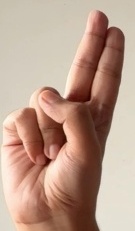
ASL sign: U